Tom Lapslie

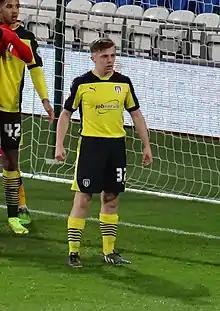
Lapslie playing for Colchester United in 2015

Thomas William Cavendish Lapslie (born 5 October 1995) is an English professional footballer who plays as a midfielder for club Chelmsford City.